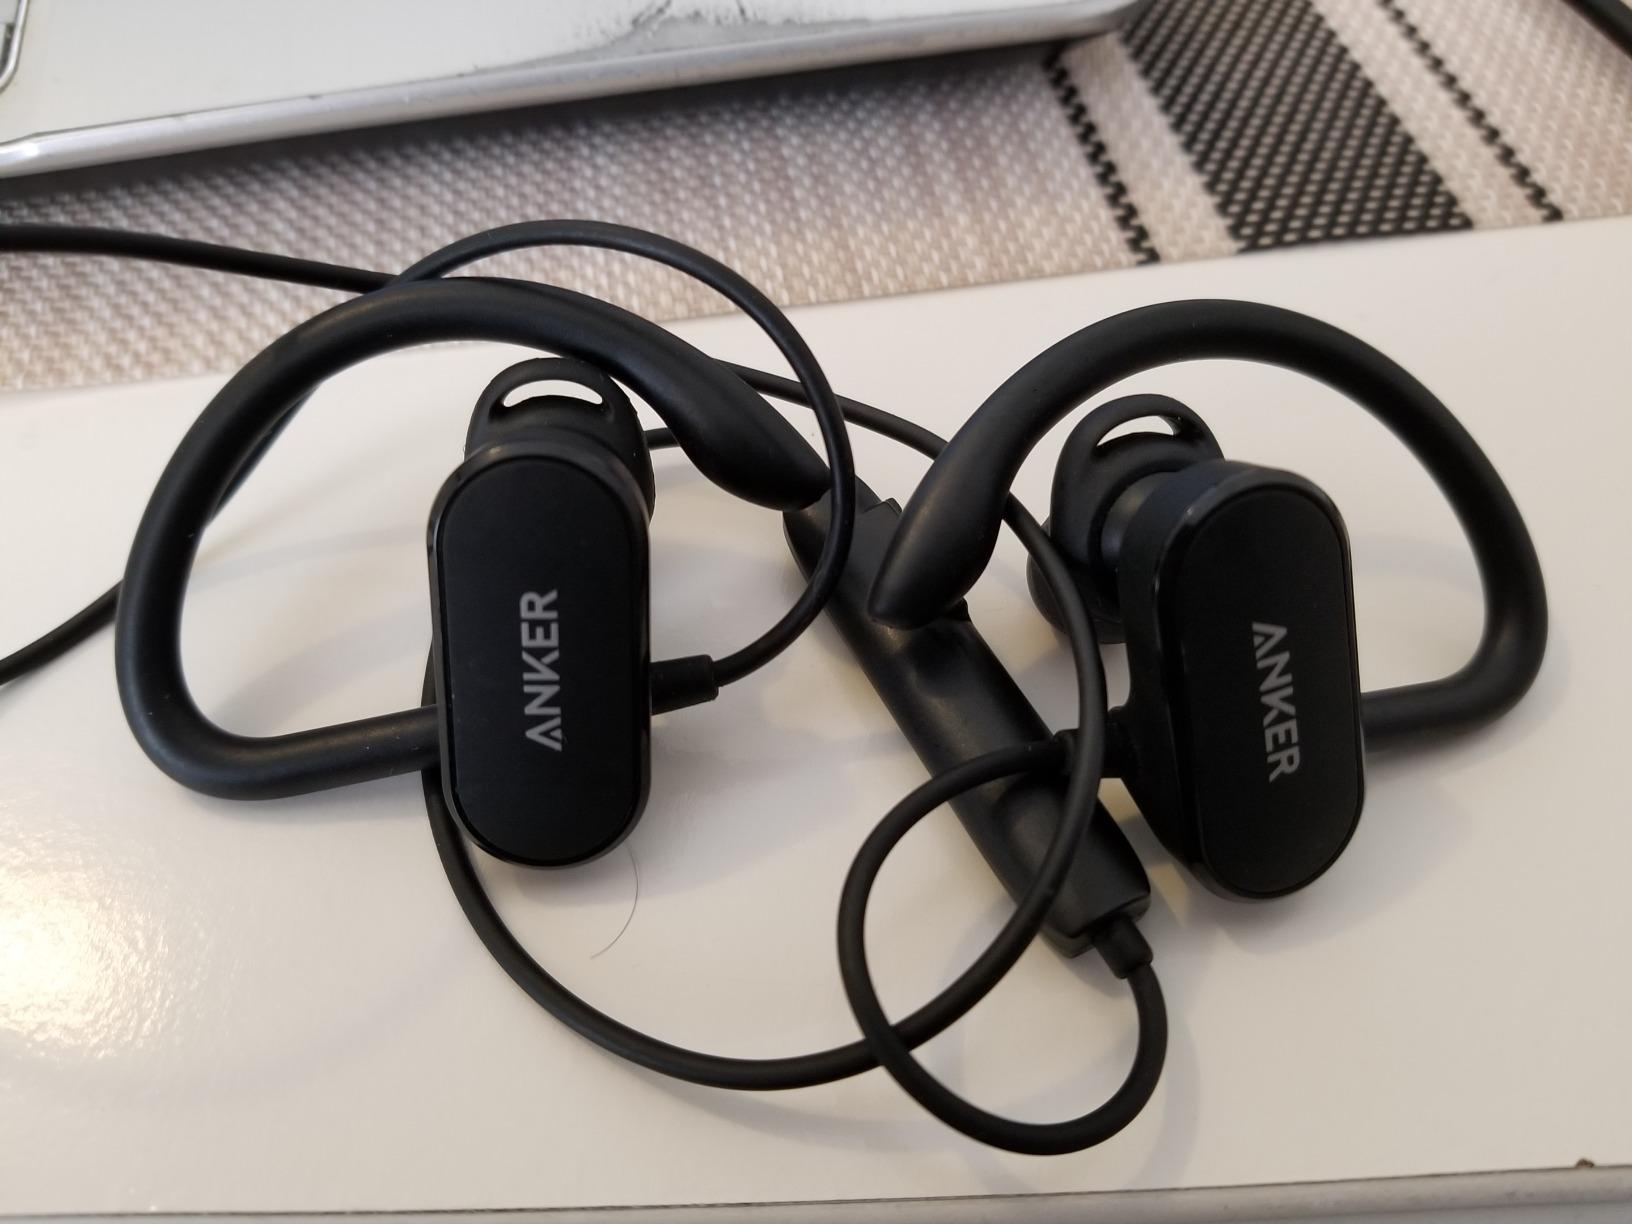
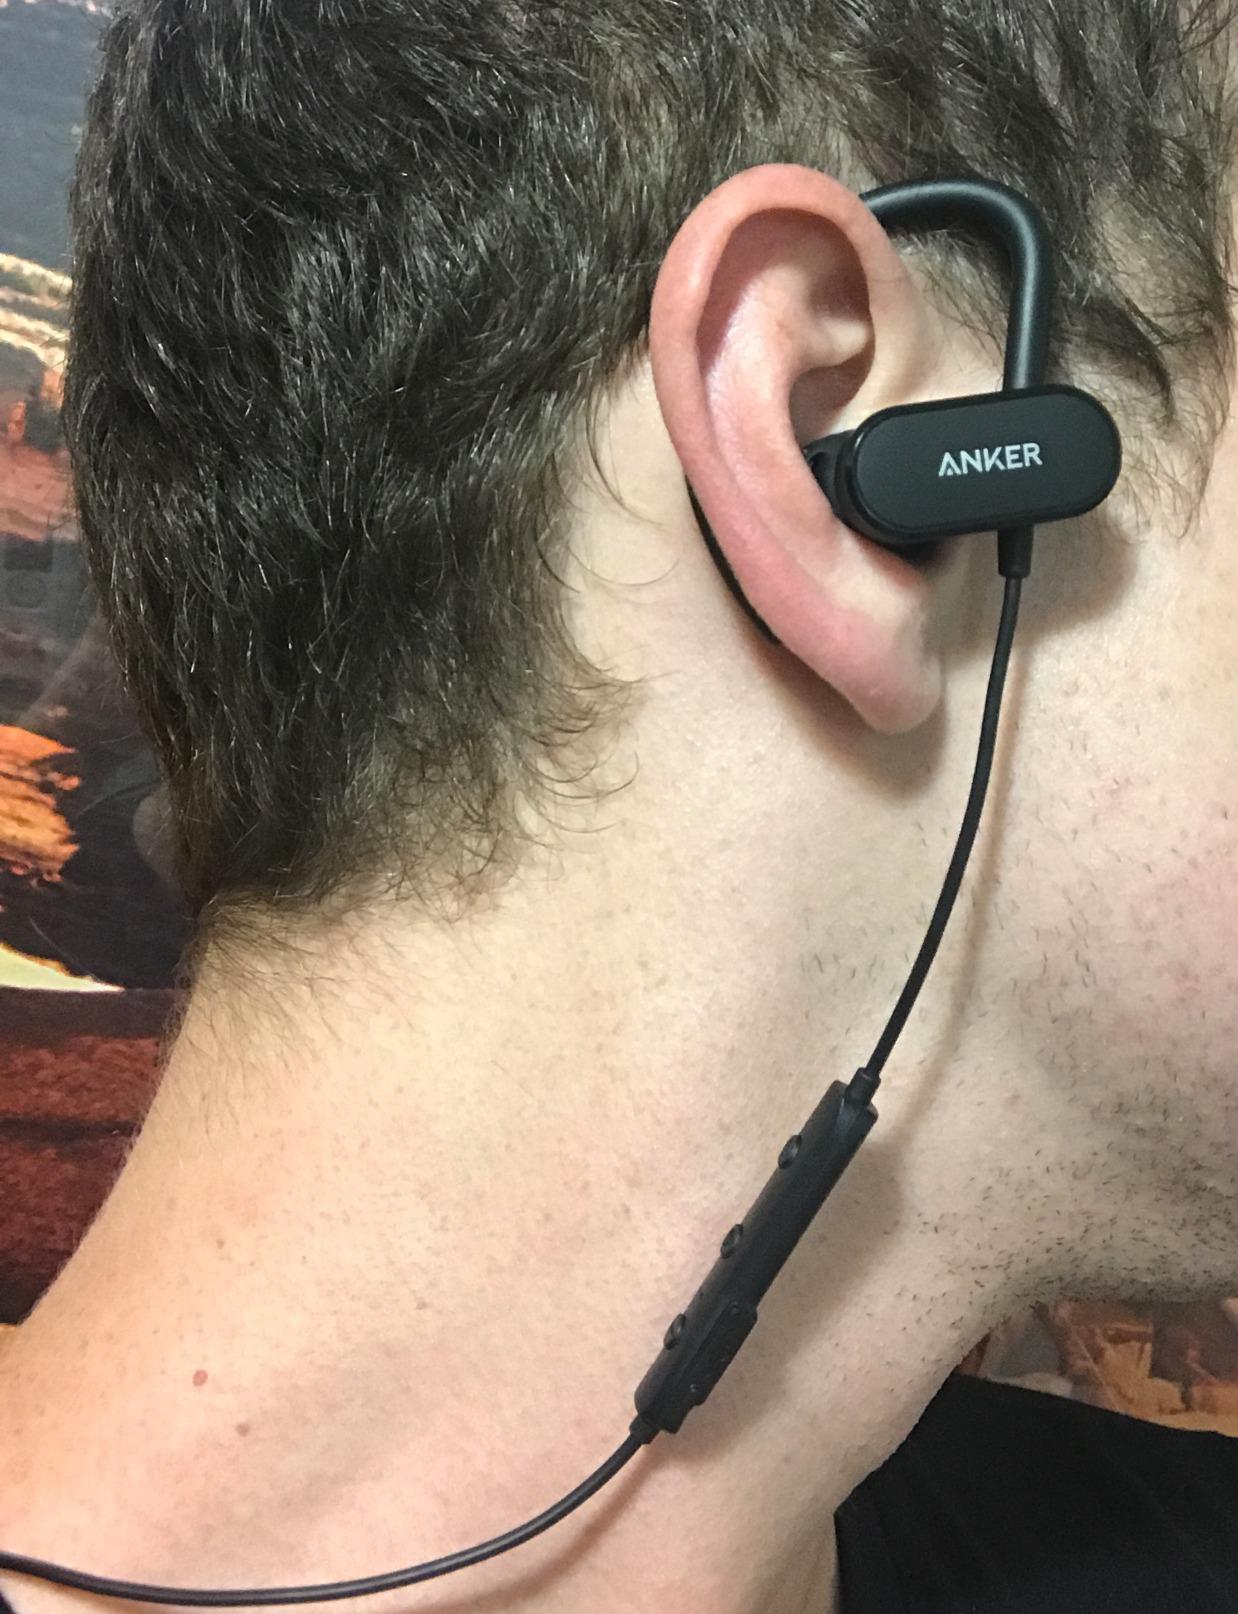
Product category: headphones
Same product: yes